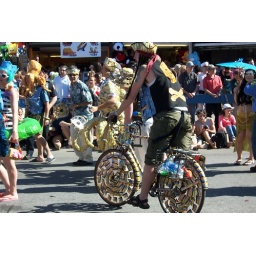
Check out the MetroCard octopus hat in the background, along with the MetroCard squid outfit. The MetroCard bike pales in comparison, really.